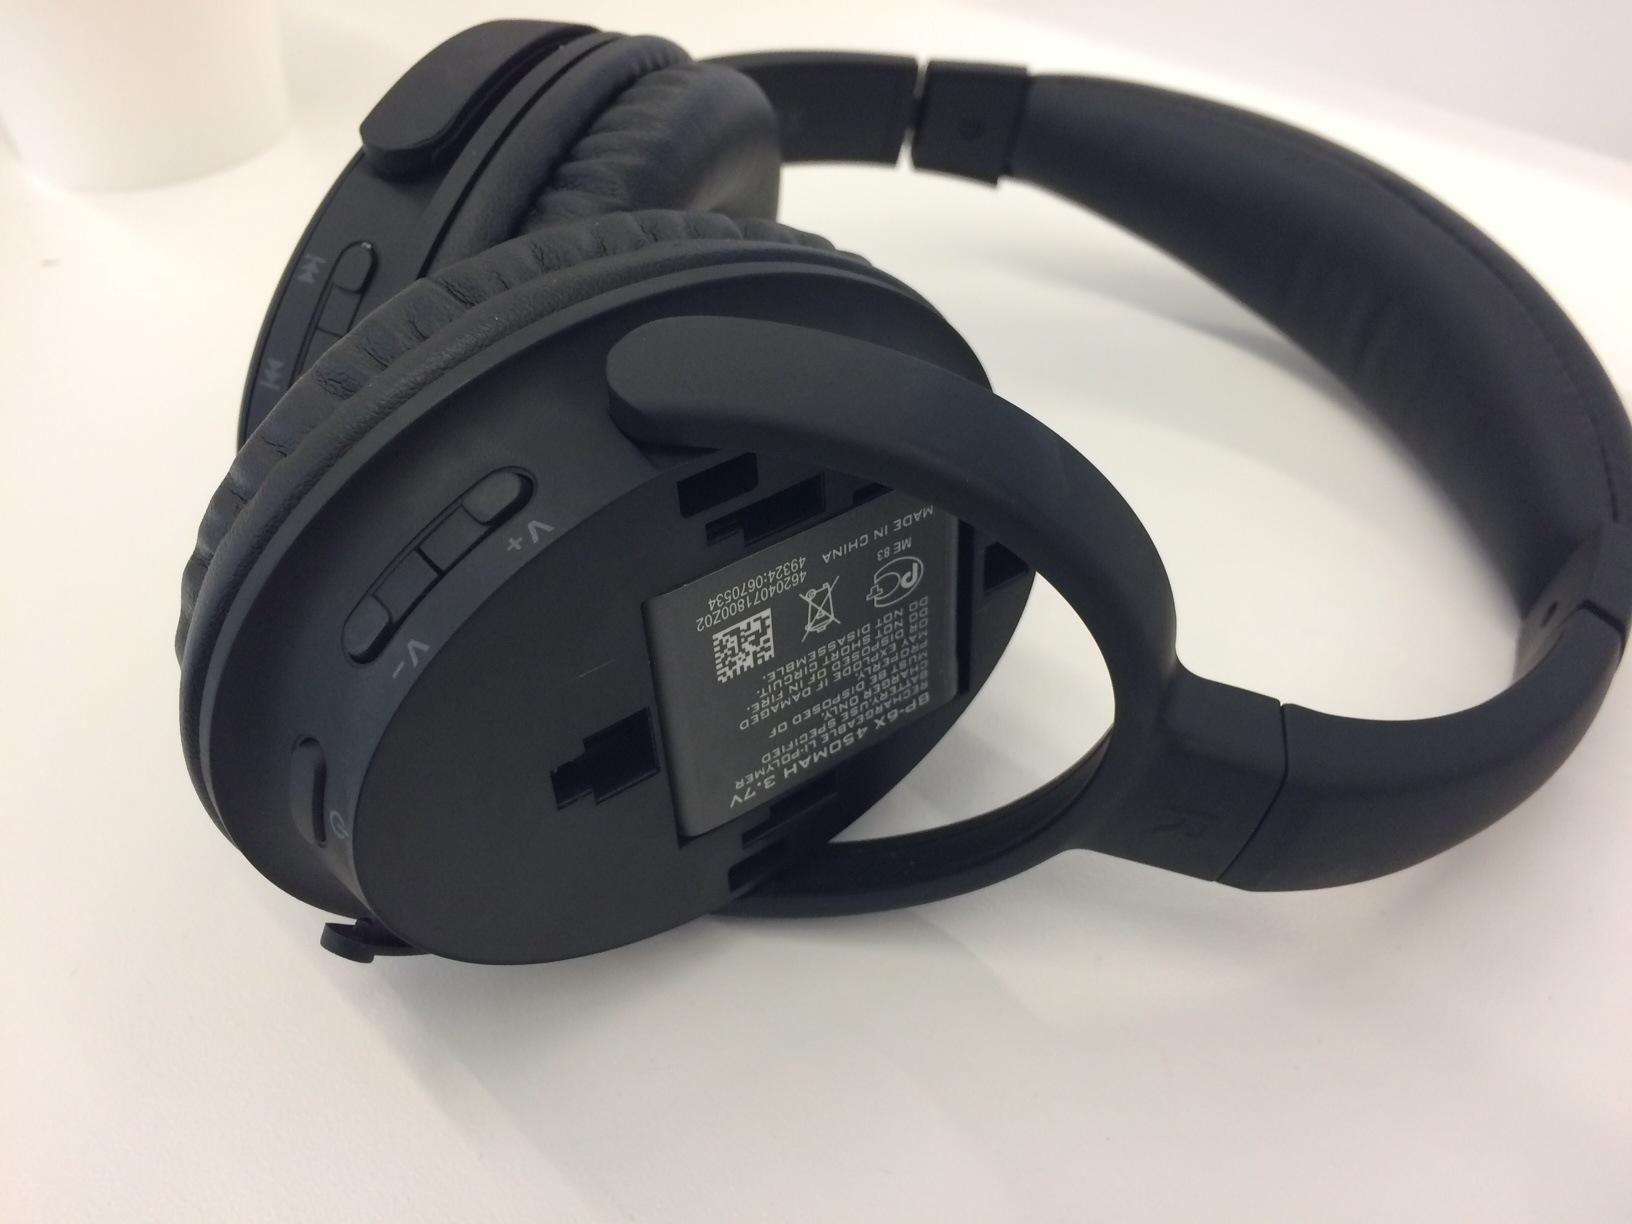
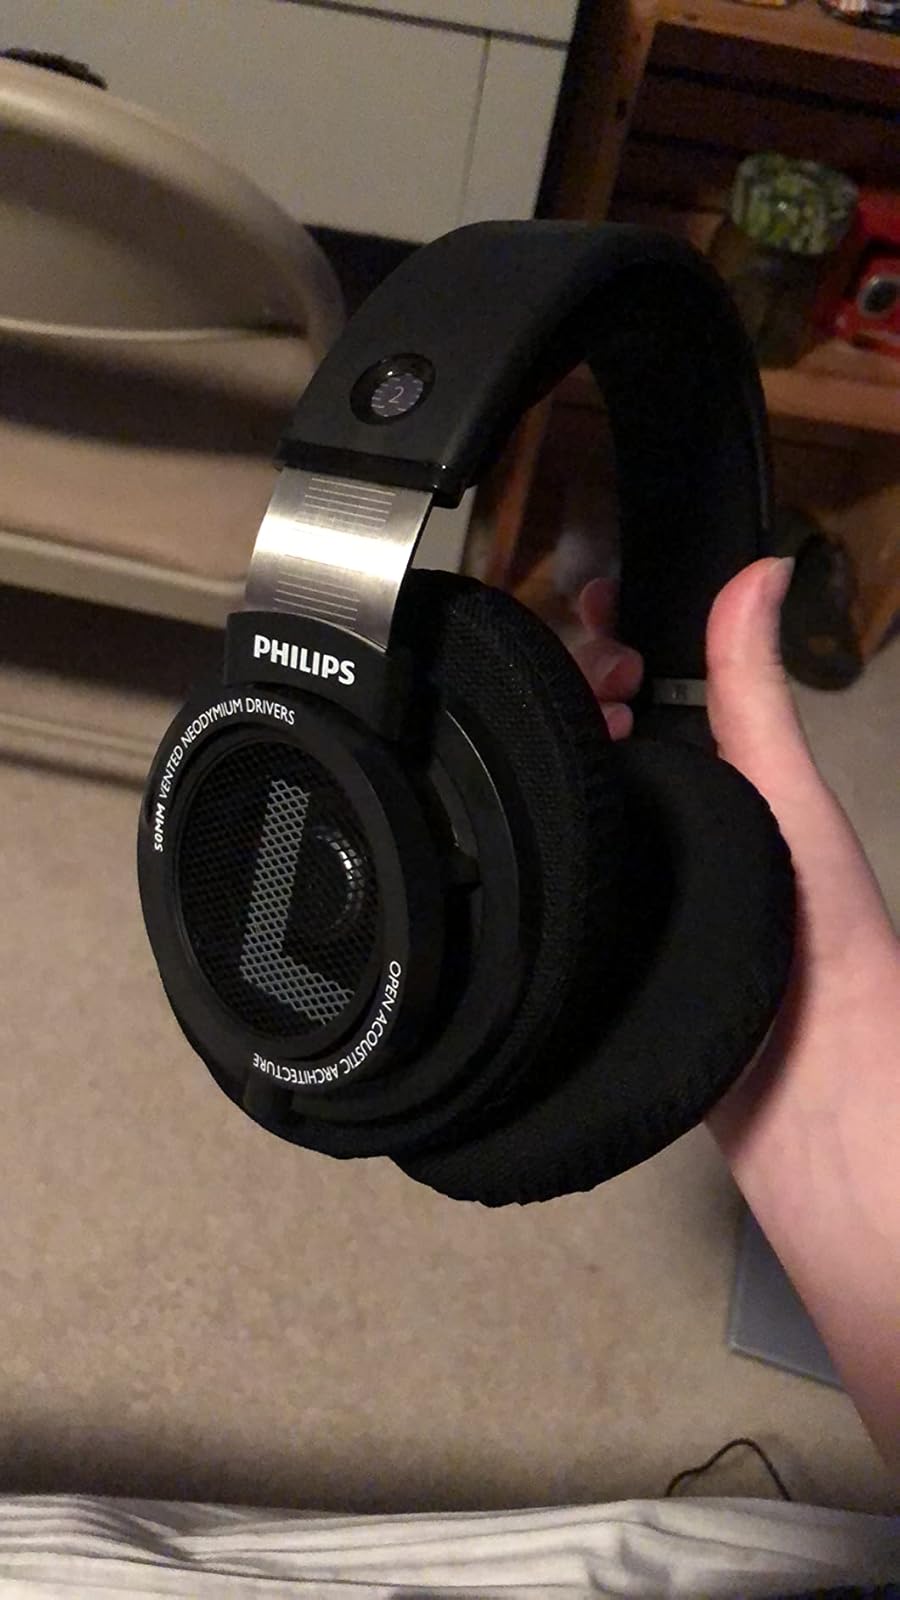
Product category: headphones
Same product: no